ZTR index

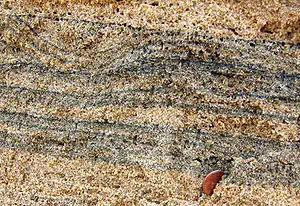
Heavy mineral concentrated in a beach sand near Chennai, India

The ZTR index is a method of determining how weathered, both chemically and mechanically, a sediment (or a corresponding sedimentary rock) is. The letters in ZTR stand for three common minerals found in ultra-weathered sediments: zircon, tourmaline, and rutile. Other minerals that can be used alongside the ZTR index are garnet, magnetite, sphene, and other minerals from local provenance sources. The ZTR index is commonly high in beach or littoral zone depositional environments due to the long transport distances from the source and the high energy of the environment. These minerals are found in abundance due to their high specific gravity and resistance to weathering.